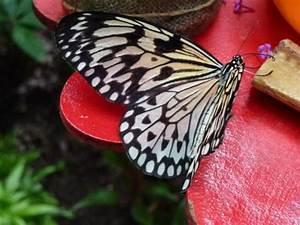
butterfly